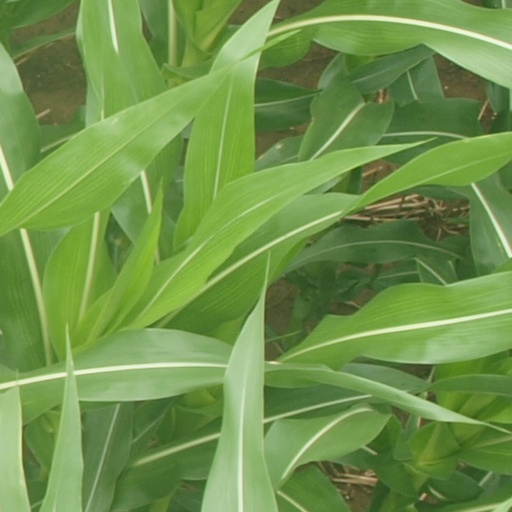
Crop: maize; corn